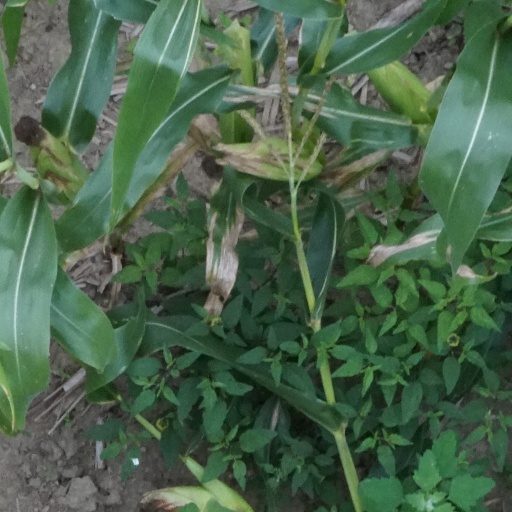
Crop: maize; corn